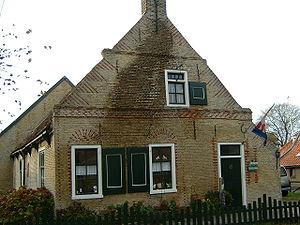
Ameland est une des îles de la Frise-Occidentale et une commune néerlandaise de la province de Frise.